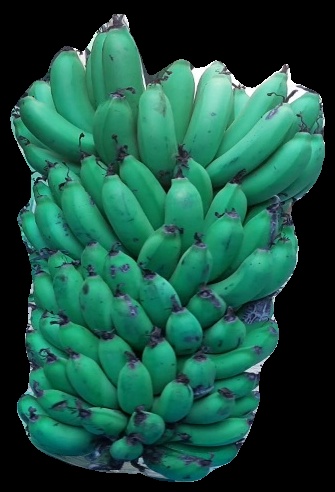
Variety: pachbale
Grade: grade2